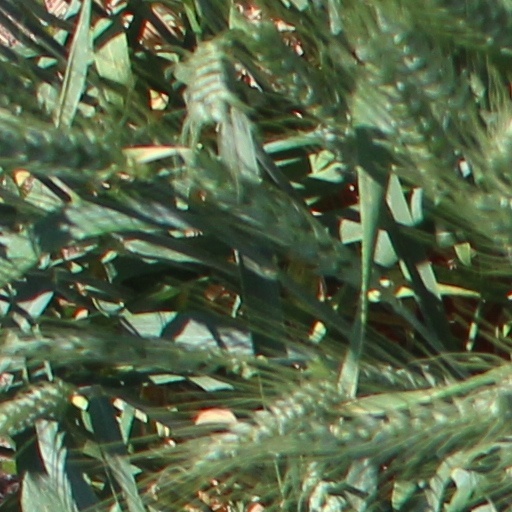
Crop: wheat